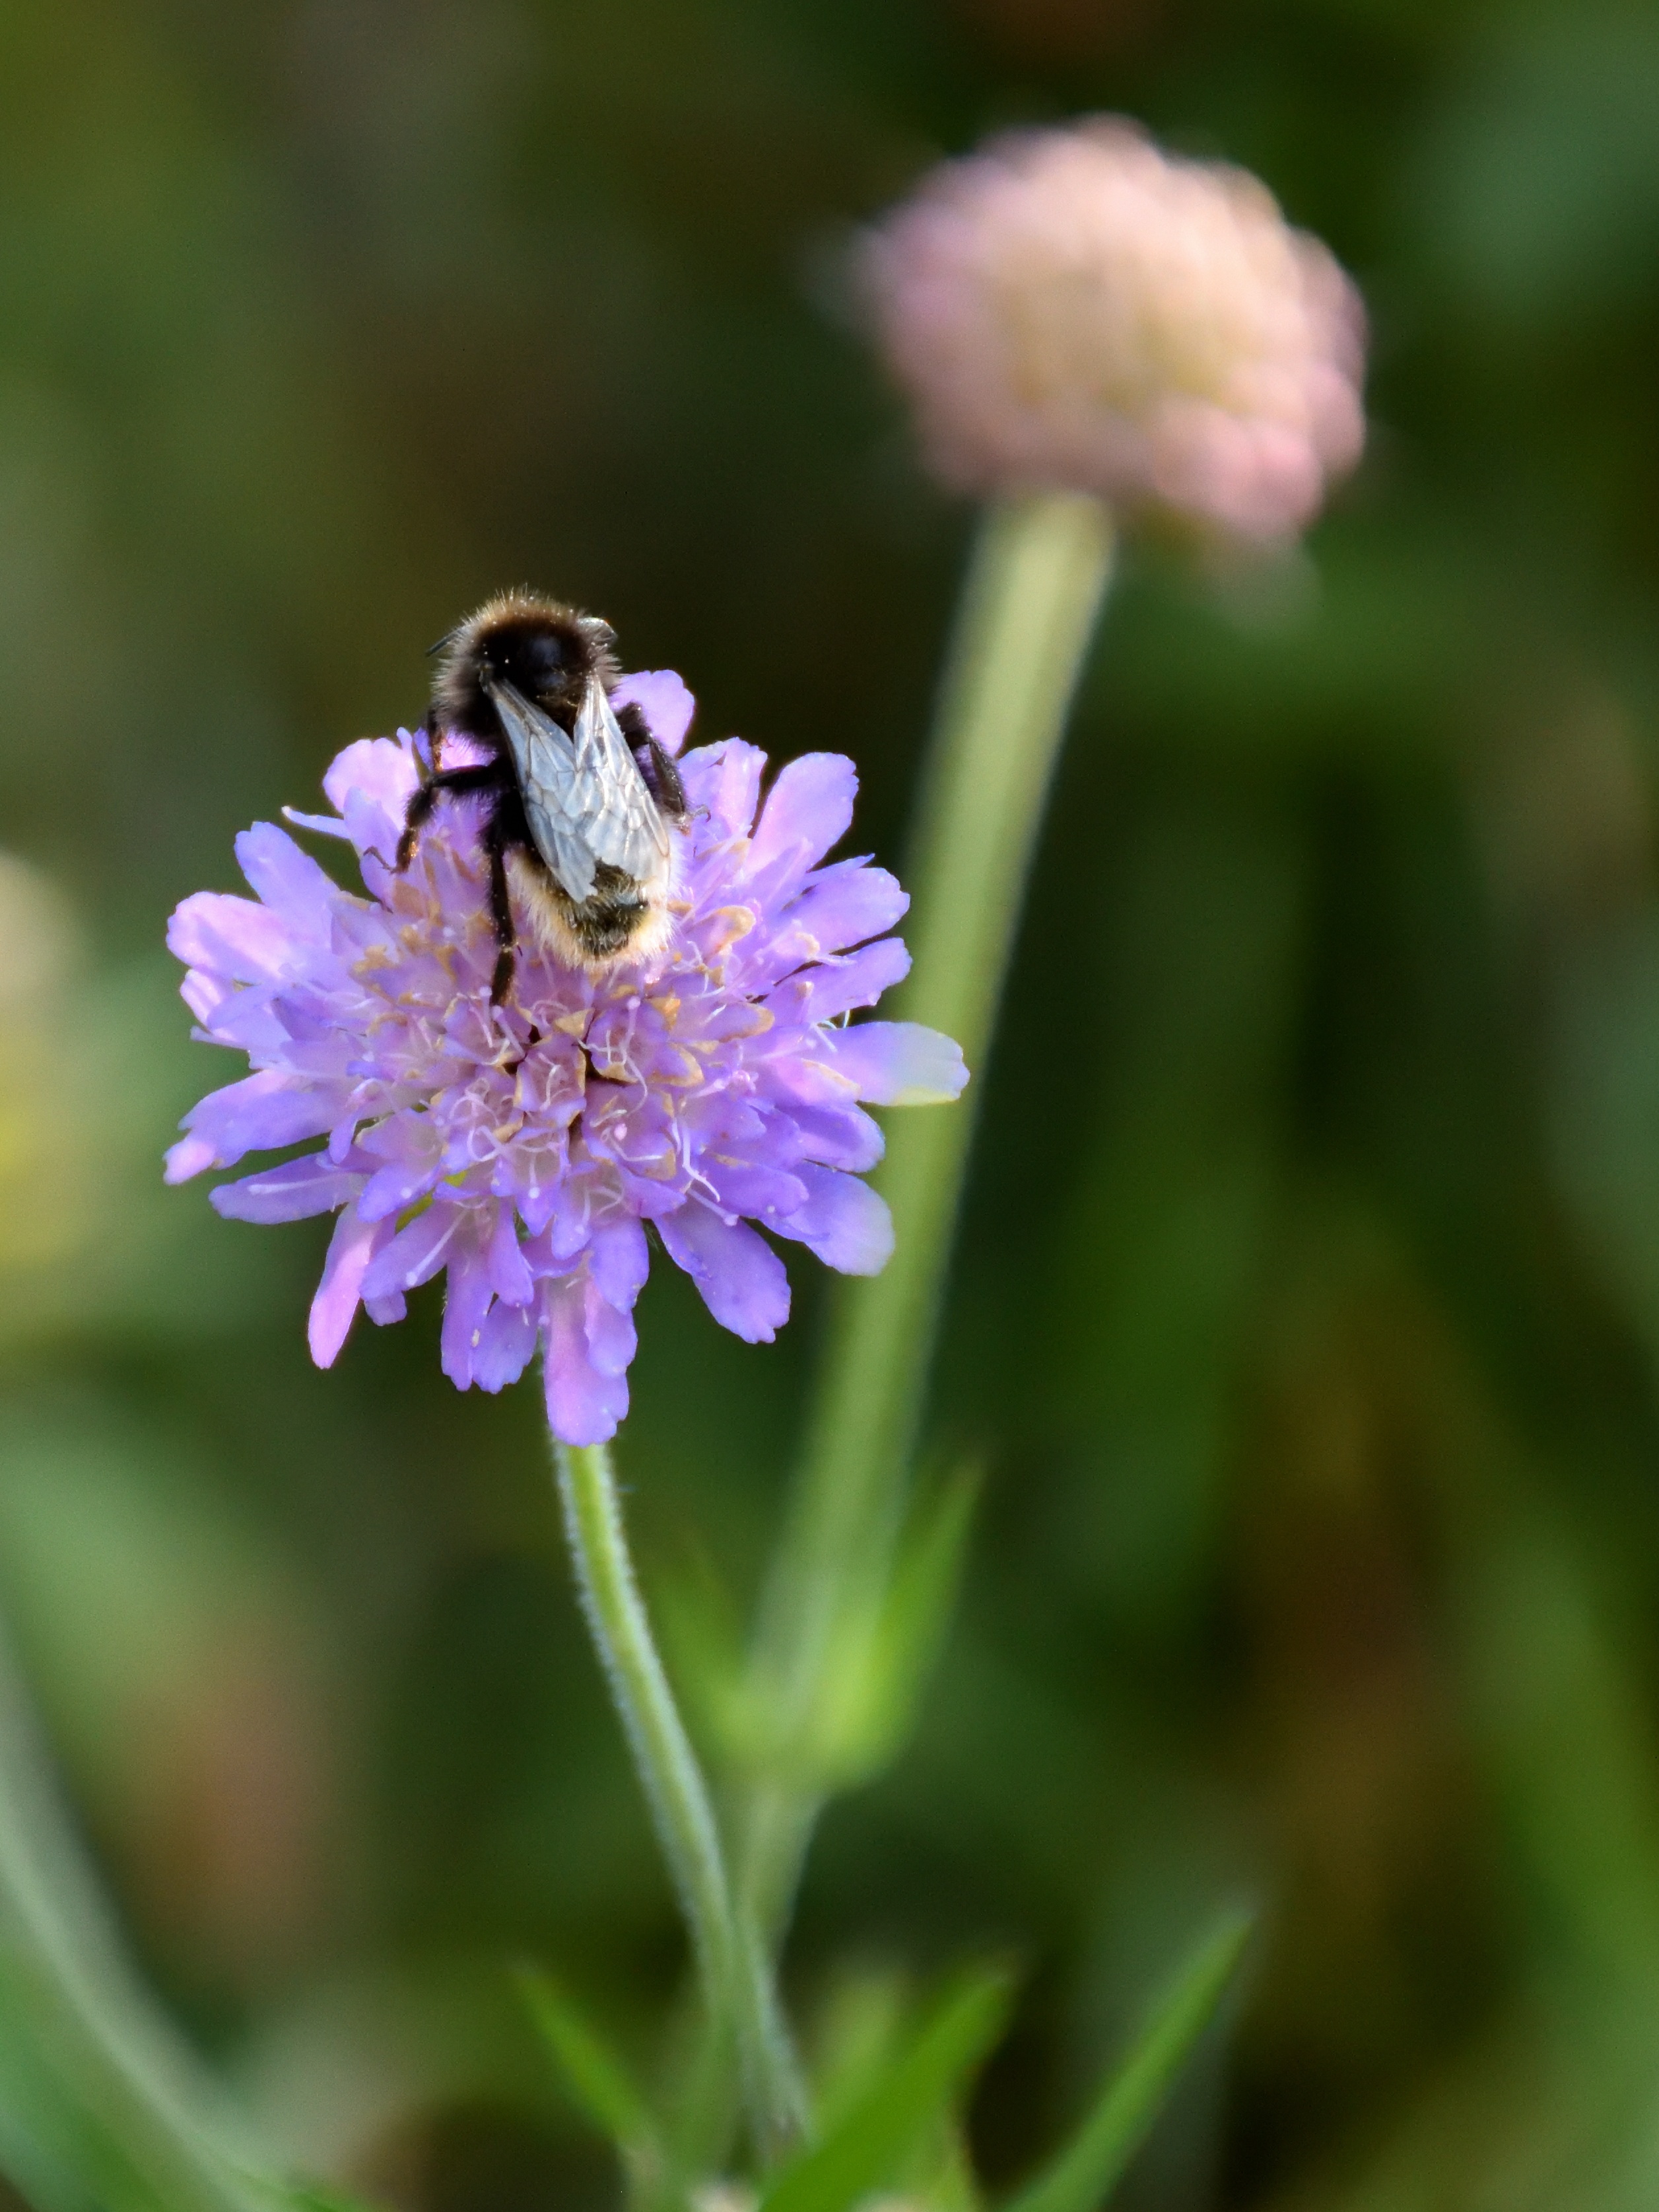
nature, blossom, plant, meadow, flower, purple, herb, insect, botany, close, flora, fauna, invertebrate, wildflower, close up, violet, bee, nectar, macro photography, flowering plant, honey bee, daisy family, flower violet, land plant, membrane winged insect